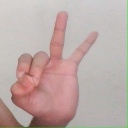
अक्षर: ण